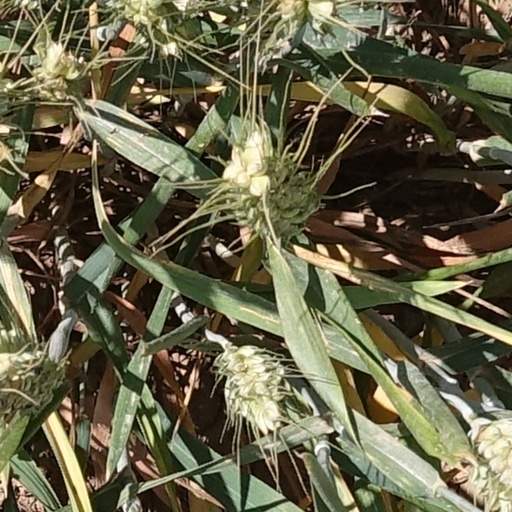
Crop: wheat